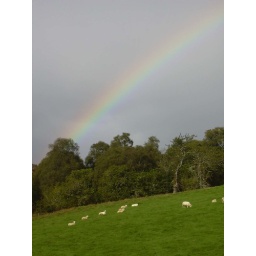
the hill by the house